Harbour Air

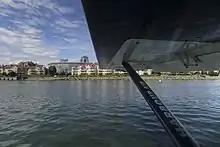
Take off from Victoria Harbor, British Columbia

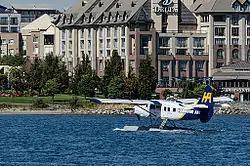
Harbour Air floatplane at Victoria's Inner Harbour Airport

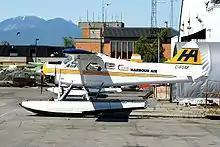
A Harbour Air De Havilland Canada DHC-2 Beaver in Richmond in June 2006

The airline was established and started operations in 1982 as Windoak Air Service to provide seaplane charter services for the forestry industry in British Columbia. In 1993, Harbour Air purchased Trans-Provincial Airlines, added charter flights to resorts, and increased scheduled services. Today, Harbour Air refers to itself as the "world's largest all-seaplane airline" and became North America's first carbon neutral airline. A small subsidiary, , was set up in June 2007 and a DHC-3 Turbo Otter floatplane is permanently based in Valletta, Malta for scheduled flights to Gozo and sightseeing trips around the islands. "Harbour Air Magazine" is the official in-flight magazine of Harbour Air.